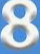
Number: 8